Cyclone Mekunu

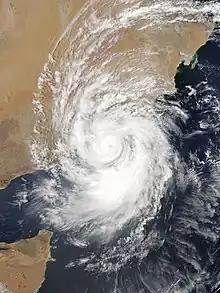
Cyclone Mekunu near peak intensity and approaching Oman on May 25

Extremely Severe Cyclonic Storm Mekunu was the strongest storm to strike Oman's Dhofar Governorate since 1959. The second named storm of the 2018 North Indian Ocean cyclone season, Mekunu developed out of a low-pressure area on May 21. It gradually intensified, passing east of Socotra on May 23 as a very intense tropical cyclone. On May 25, Mekunu reached its peak intensity. The India Meteorological Department estimated 10 minute sustained winds of , making Mekunu an extremely severe cyclonic storm. The American-based Joint Typhoon Warning Center estimated slightly higher 1 minute winds of . While at peak intensity, Mekunu made landfall near Raysut, Oman, on May 25. The storm rapidly weakened over land, dissipating on May 27.